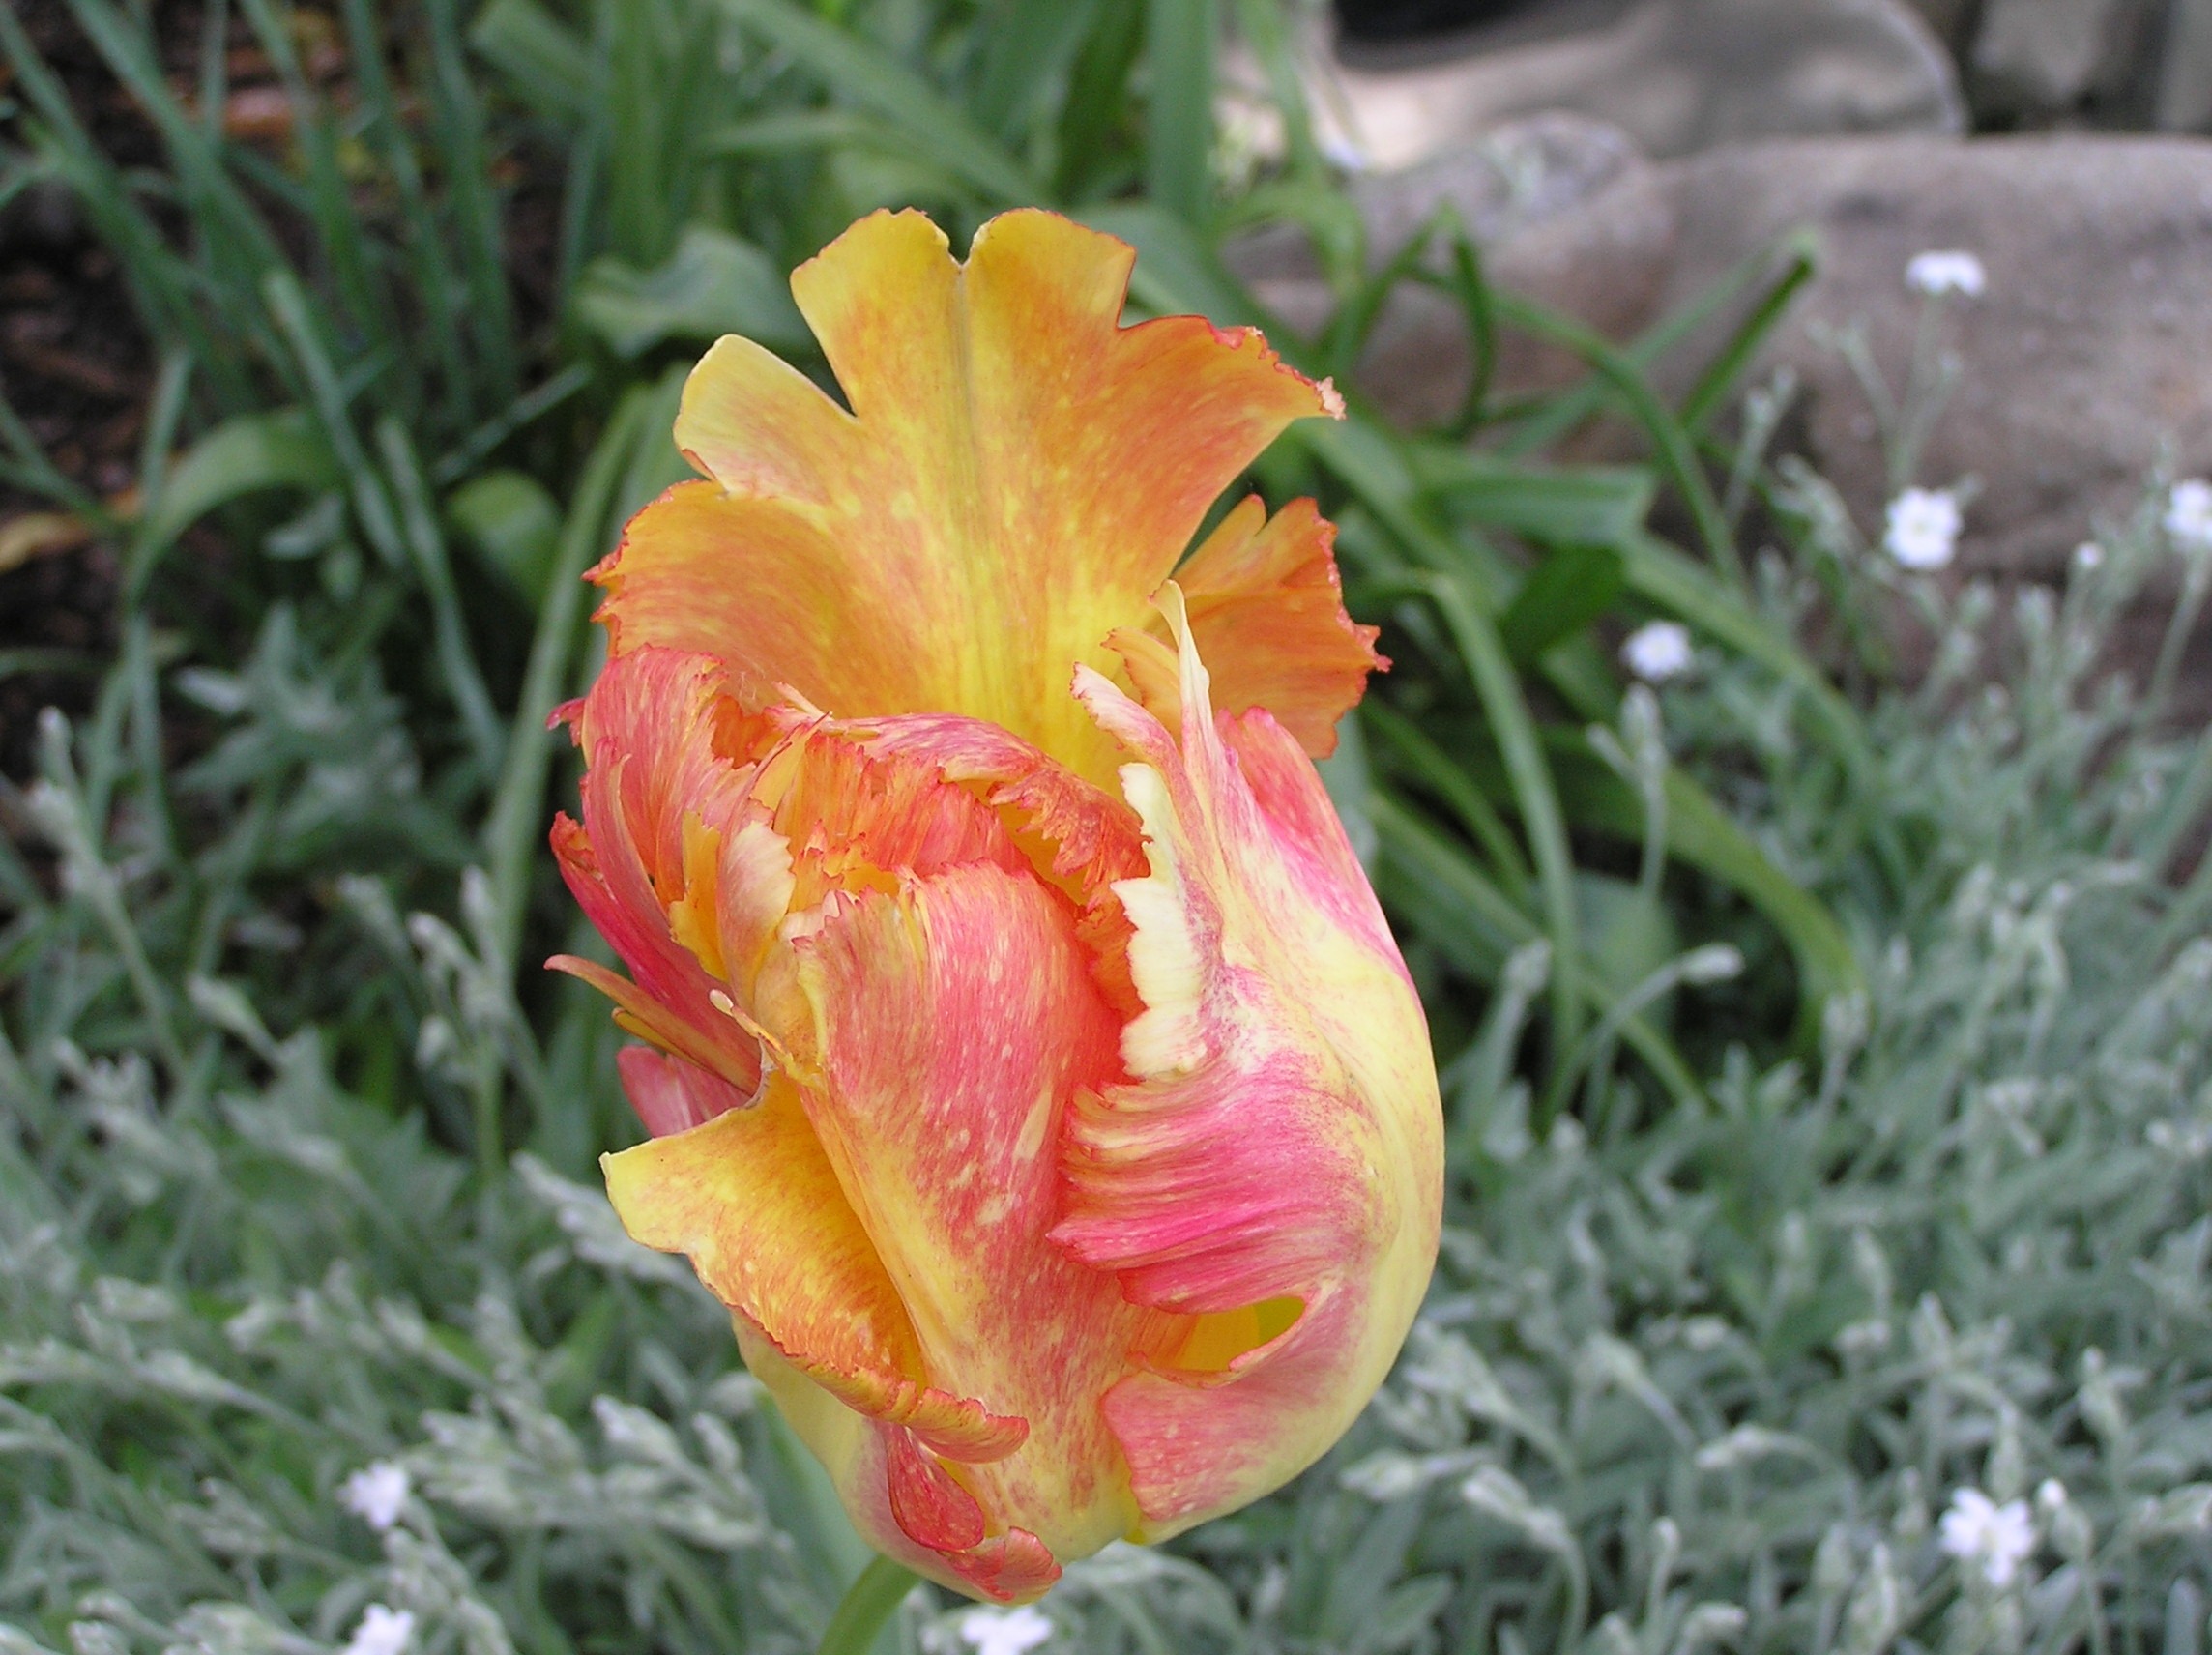
nature, plant, flower, petal, tulip, botany, flora, daylily, macro photography, flowering plant, plant stem, land plant